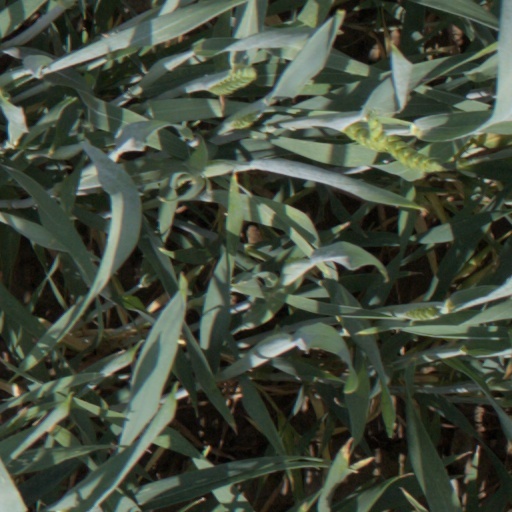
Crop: wheat